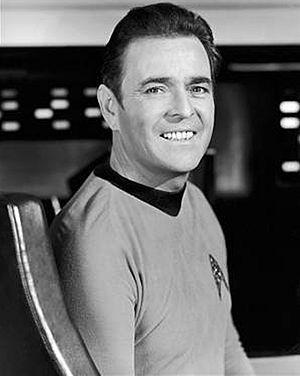
Montgomery Scott, surnommé Scotty, est un personnage de fiction de Star Trek, et plus particulièrement de la série originale, interprété par James Doohan.